Julie Bishop

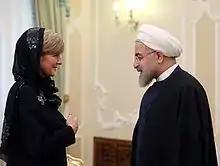
Bishop with Iranian President Hassan Rouhani in Saadabad Palace

In April 2015, Bishop paid an official visit to Iran, following the conclusion of a visit to India. She was the first Australian government minister to visit the country since 2003, having been personally invited by Iran's foreign minister, Mohammad Javad Zarif. They discussed the proposed nuclear deal and issues relating to Iranian asylum seekers in Australia. Bishop wore a headscarf or a hat for the duration of her visit, and did not shake hands with male dignitaries in order to avoid offending local sensibilities. She received some criticism for doing so, with Andrew Bolt rhetorically asking whether she should have "subjugated herself" to Islamic law. Head coverings are not mandatory for foreign women visiting Iran. In response, she said: "As a matter of fact I wear scarves and hats and headgear quite often as part of my everyday wear".